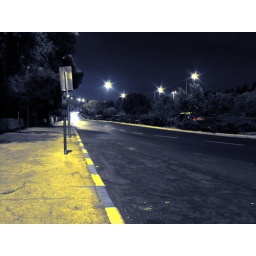
Night shots from a bridge over Begin North highway, at the Ben Gurion quarter and on Ben Zvi road